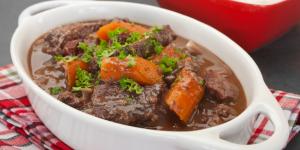
filetes de falda de ternera guisados